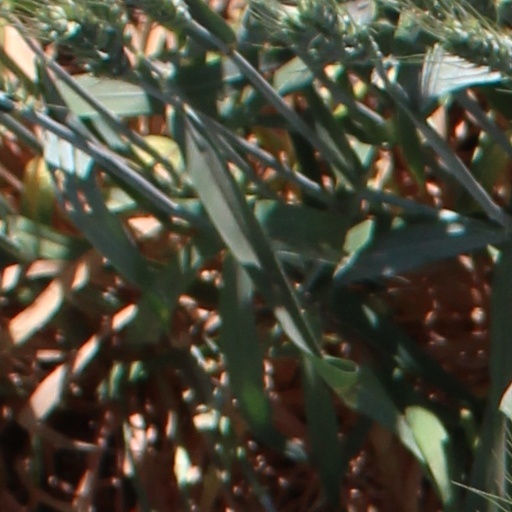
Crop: wheat